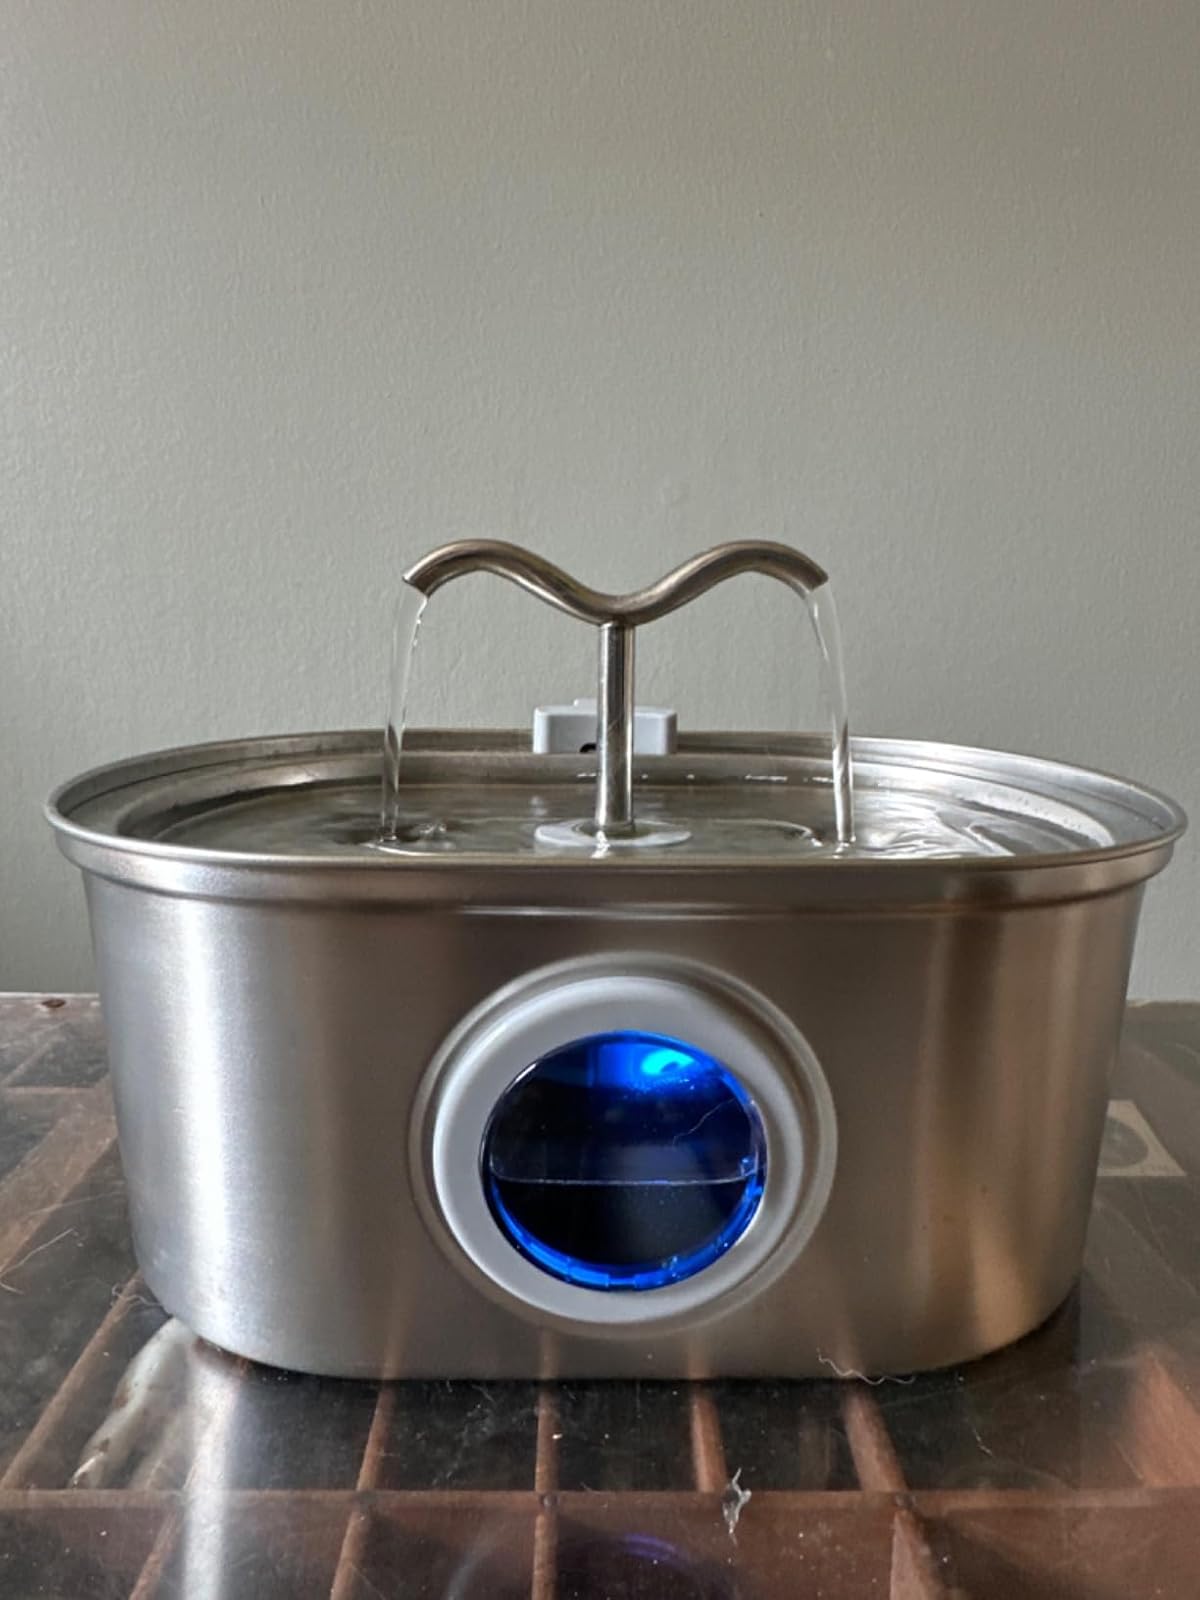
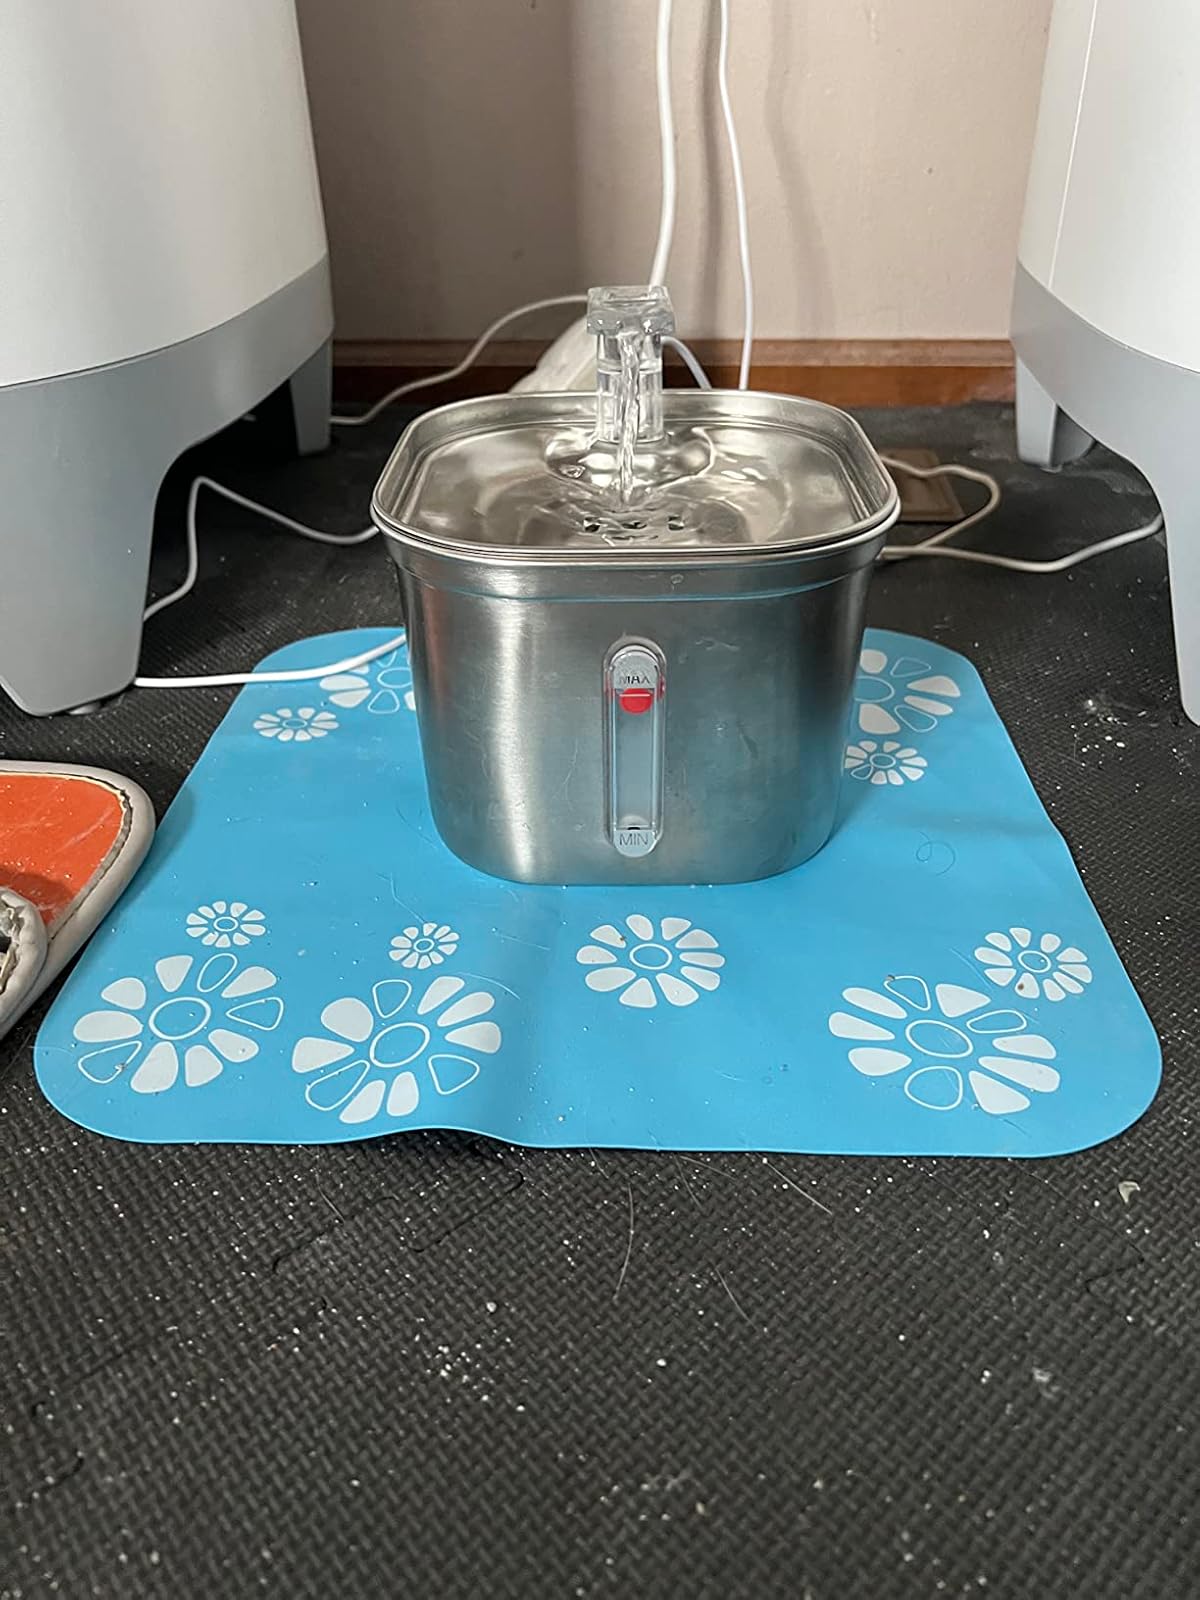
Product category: items_bowl
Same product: no